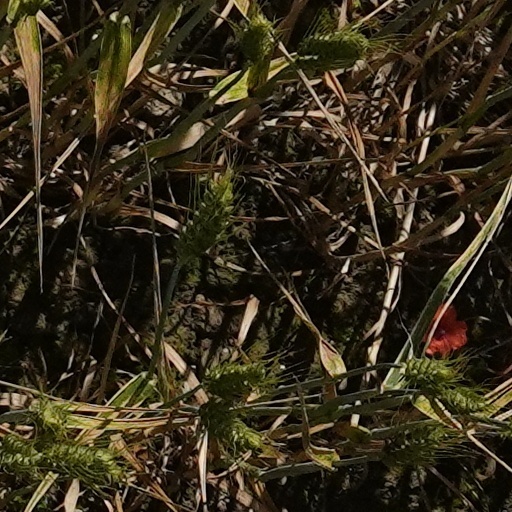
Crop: wheat